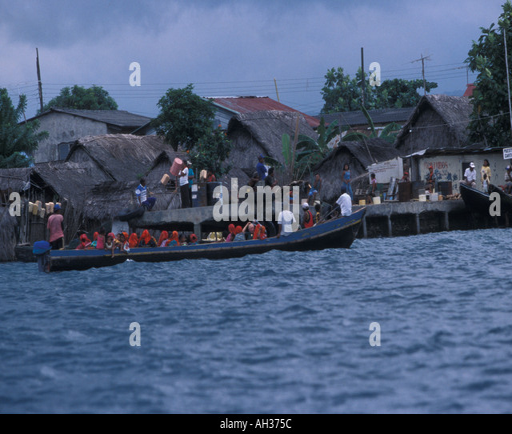
one with a boat full of women